Rzeszów

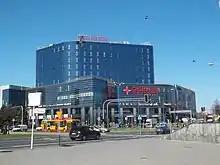
"CH Galeria Rzeszów" – the largest shopping center in the city

During the war, Rzeszów was a main center of the Polish Underground State, with the Rzeszów Inspectorate of the Home Army covering several counties. On 25 May, during Action Kosba, Home Army soldiers killed the Gestapo henchmen Friederich Pottenbaum and Hans Flaschke on a Rzeszów street. In the summer of 1944, during Operation Tempest, units of the Home Army attacked German positions in the town, and on 2 August, Rzeszów was in the hands of the Home Army.